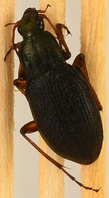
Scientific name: Chlaenius aestivus
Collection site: Blandy Experimental Farm NEON (BLAN), plot BLAN_004